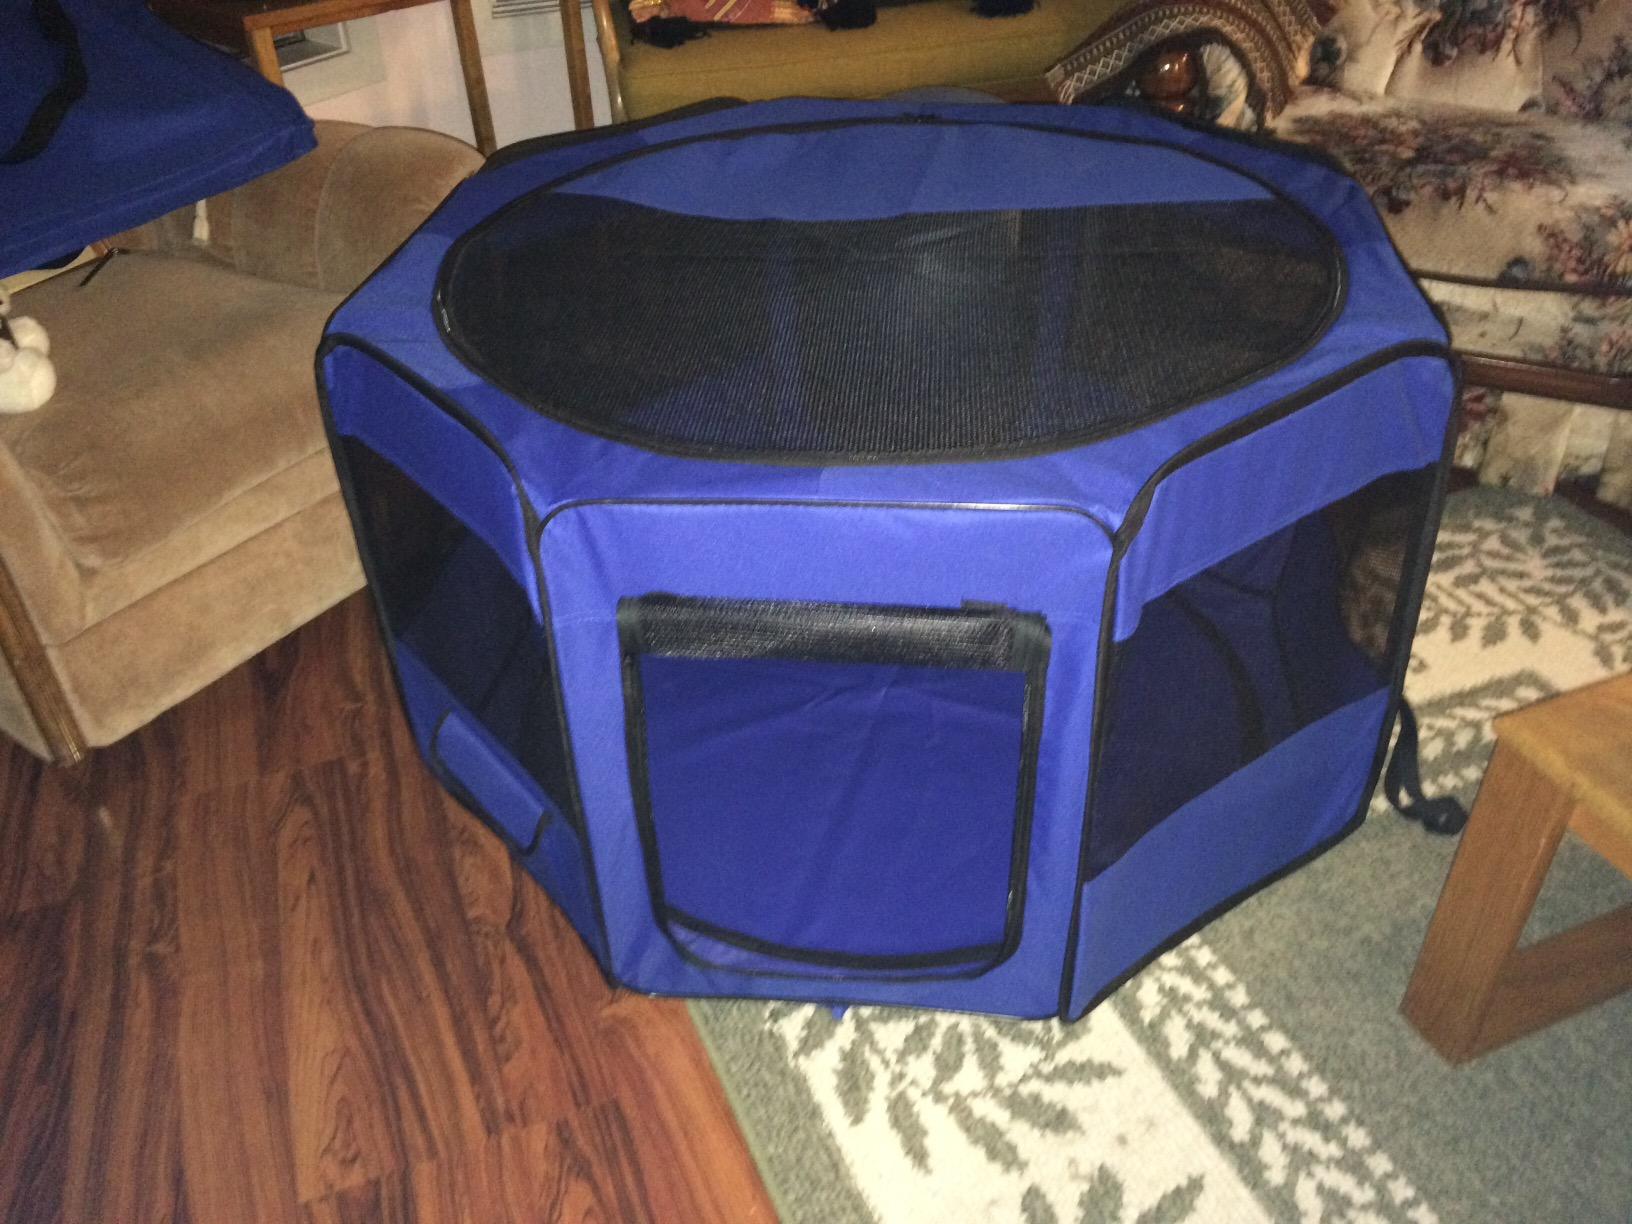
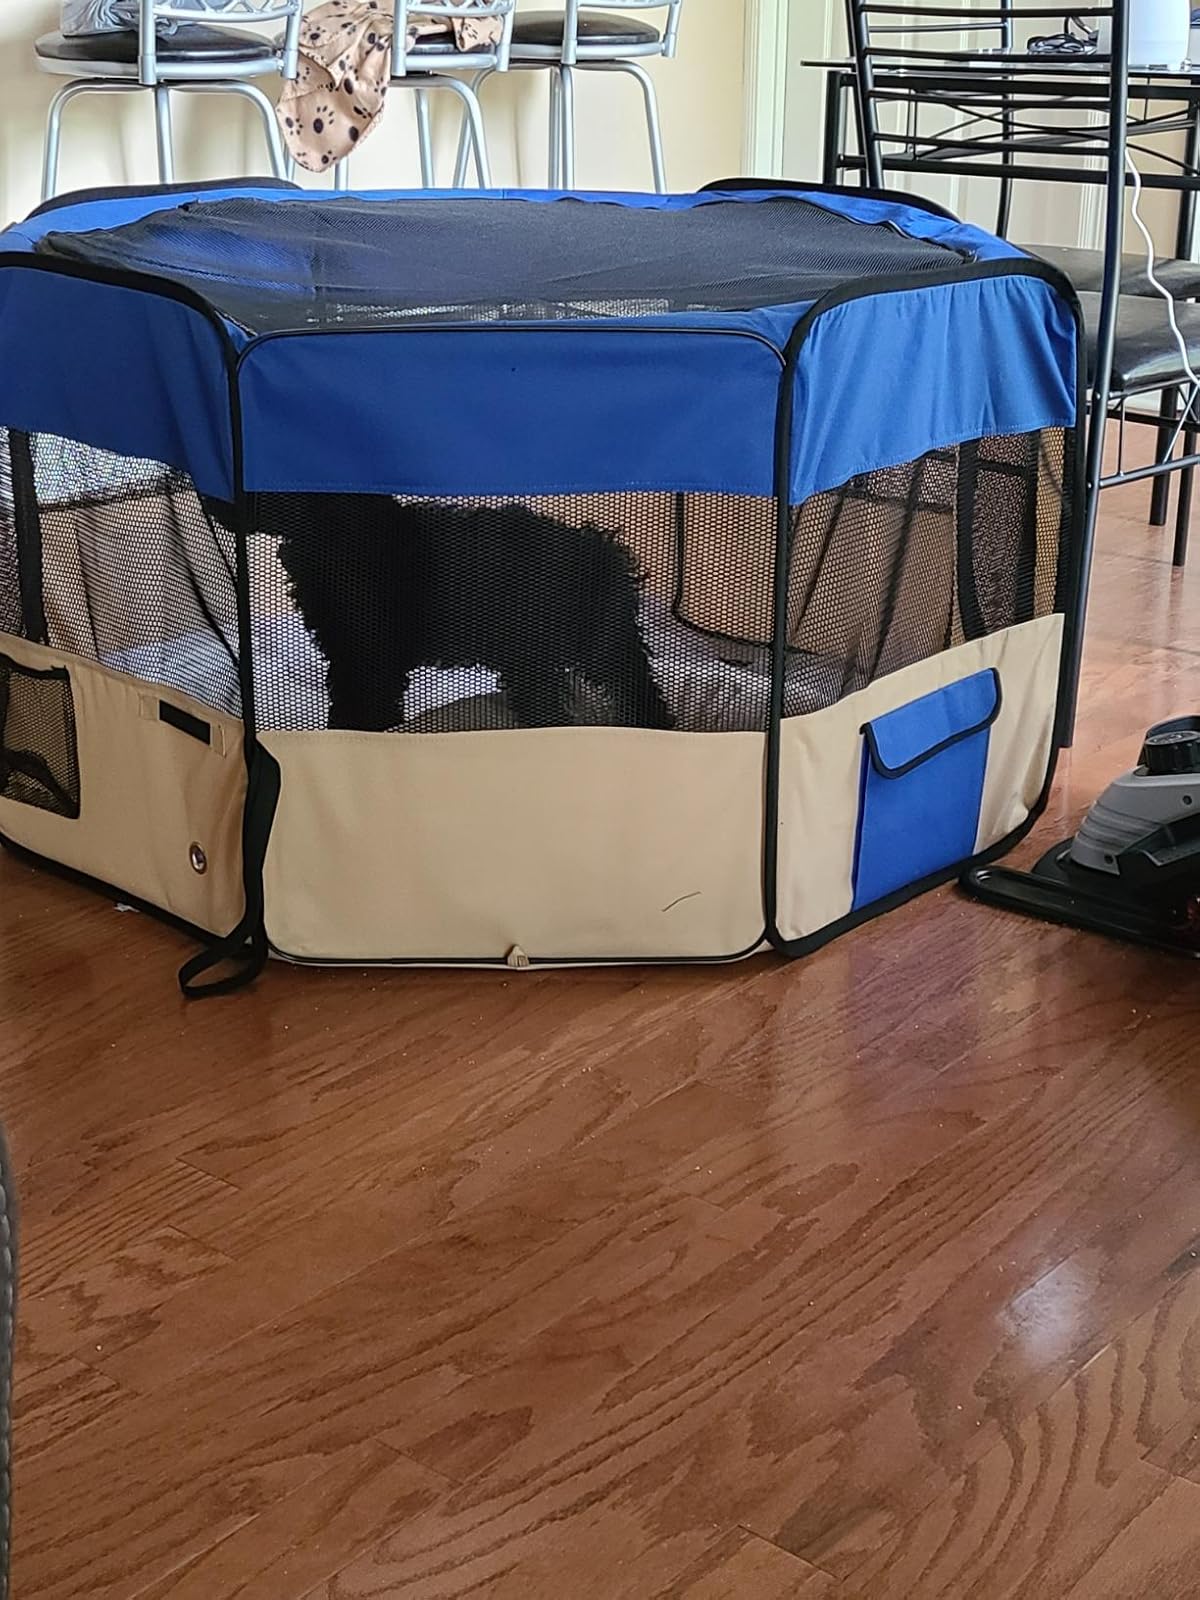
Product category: items_kennel
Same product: no